Meherbaan

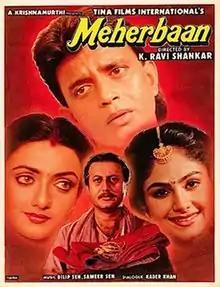
Poster

Meherbaan is a 1993 Indian Hindi-language film directed by K. Ravishankar, starring Mithun Chakraborty, Ayesha Jhulka, Shantipriya, Anupam Kher and Sadashiv Amrapurkar. The film was a remake of Tamil film "Naan Pudicha Mappillai".